Muladhara

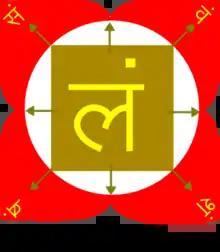
Muladhara Chakra (मूलाधार चक्र)

Muladhara ( or मूलाधारा; IAST: , lit. ""root of Existence." Mula" means root and "dhara" means flux.) or the root chakra is one of the seven primary chakras according to Hindu tantrism. It is symbolized by a lotus with four petals and the colour pink or red.